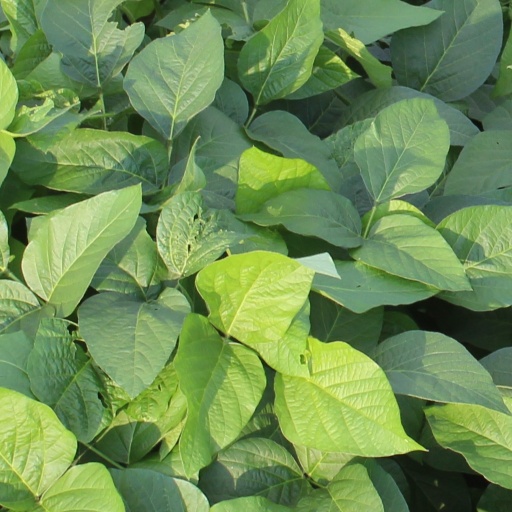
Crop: soybean